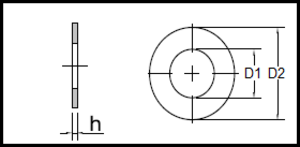
DIN 988
DIN 988
DIN 988
DIN 988 er en DIN-Standard for en passkive.